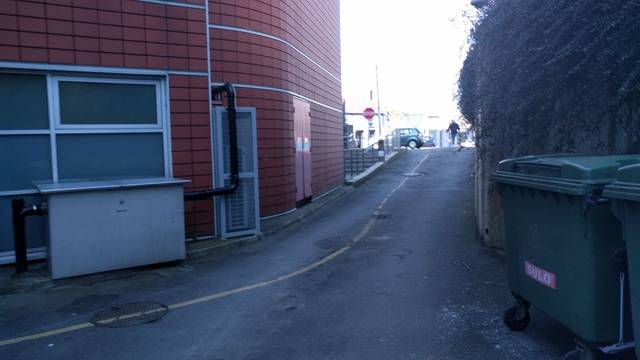
Region: Ireland
Coordinates: 53.459, -6.219